Yakubu Muhammed

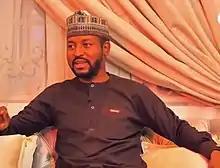
Nigerian actor, Yakubu Muhammad performing on stage

Yakubu Mohammed (alias: Yakubu Usman Shehu Abubakar El-Nafati) (born 25 March 1973) is a Nigerian actor, producer, director, singer and script writer. He is a Globacom ambassador, SDGs ambassador and at a time, an ambassador for Nescafe Beverage. He has sung over 1000 songs, featured in over 100 Hausa films and more than 40 English films some of which includes; Lionheart, 4th Republic, "Sons of the Caliphate" and "MTV Shuga" which earned him City People Entertainment Awards and Nigeria Entertainment Awards.